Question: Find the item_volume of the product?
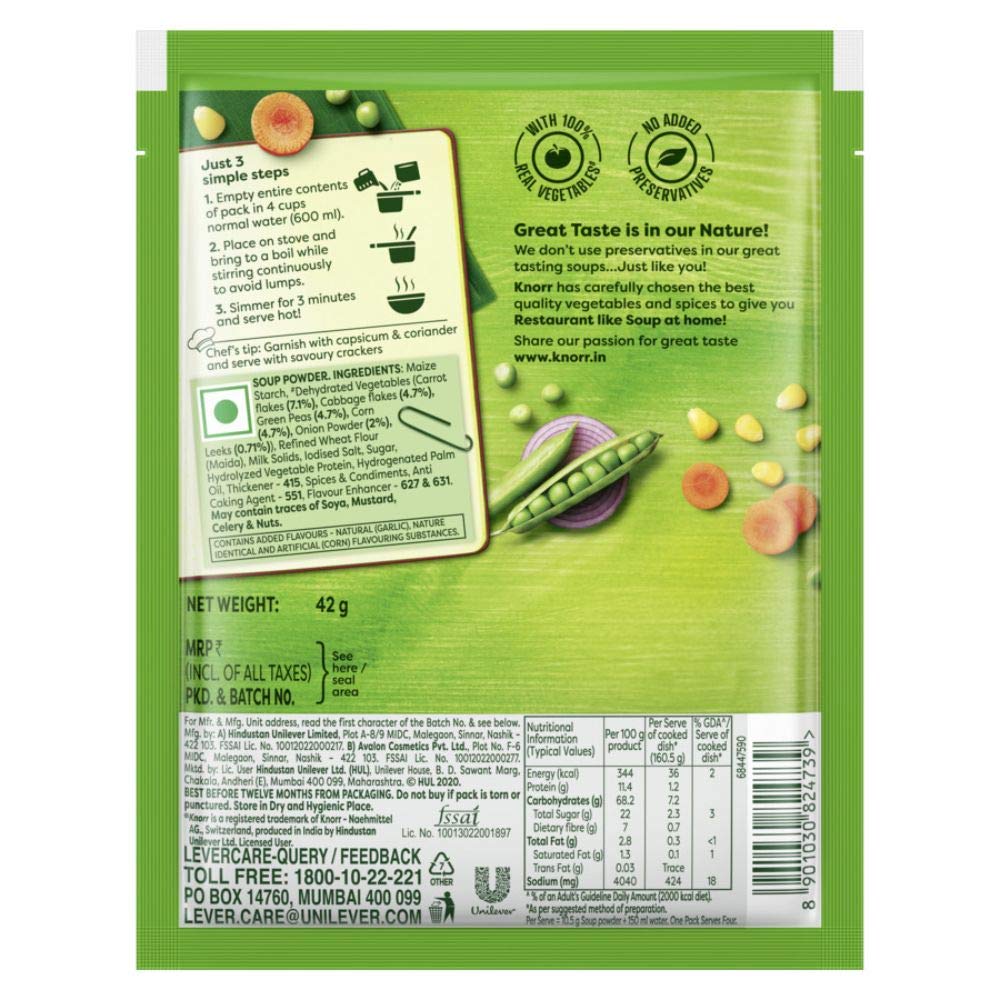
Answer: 600.0 millilitre